1933 NFL Championship Game

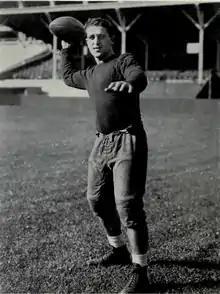
New York Giants quarterback Harry Newman.

The Giants called their first trick play, which was similar to another that was invented much later, early in the first quarter. A shift allowed Mel Hein, the team's center, to be an eligible receiver, but instead of passing the ball to him, after the snap, Newman handed it back to him and, pretending he still had it, dropped back as though he was going to pass. Hein, with the ball hidden under his jersey, ran from the Bears 45-yard line to their 15. Hein may have been able to gain more yards, but when he saw the open field in front of him he sprinted toward the goal line instead of waiting for his blockers like he was supposed to. The Giants were unable to score on this drive, as Chicago's defense tightened and they missed a field goal. Jack Manders kicked a field goal late in the first quarter, and another in the middle of the second quarter to give the Bears a 6–0 lead.